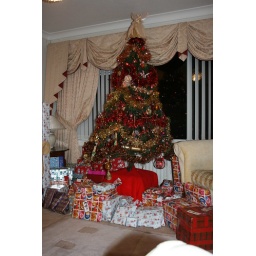
The presents the girls bought for each other! Under the tree in the front lounge